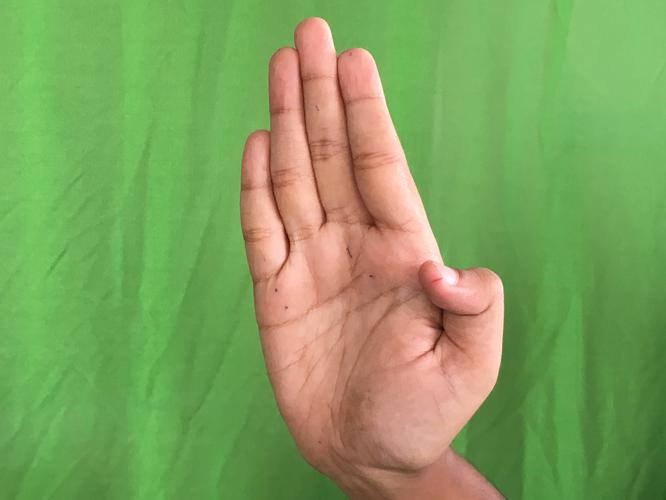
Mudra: Pathaka
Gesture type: single_hand